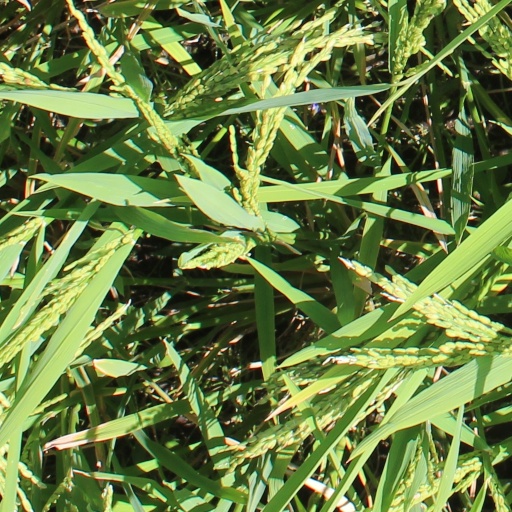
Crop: rice